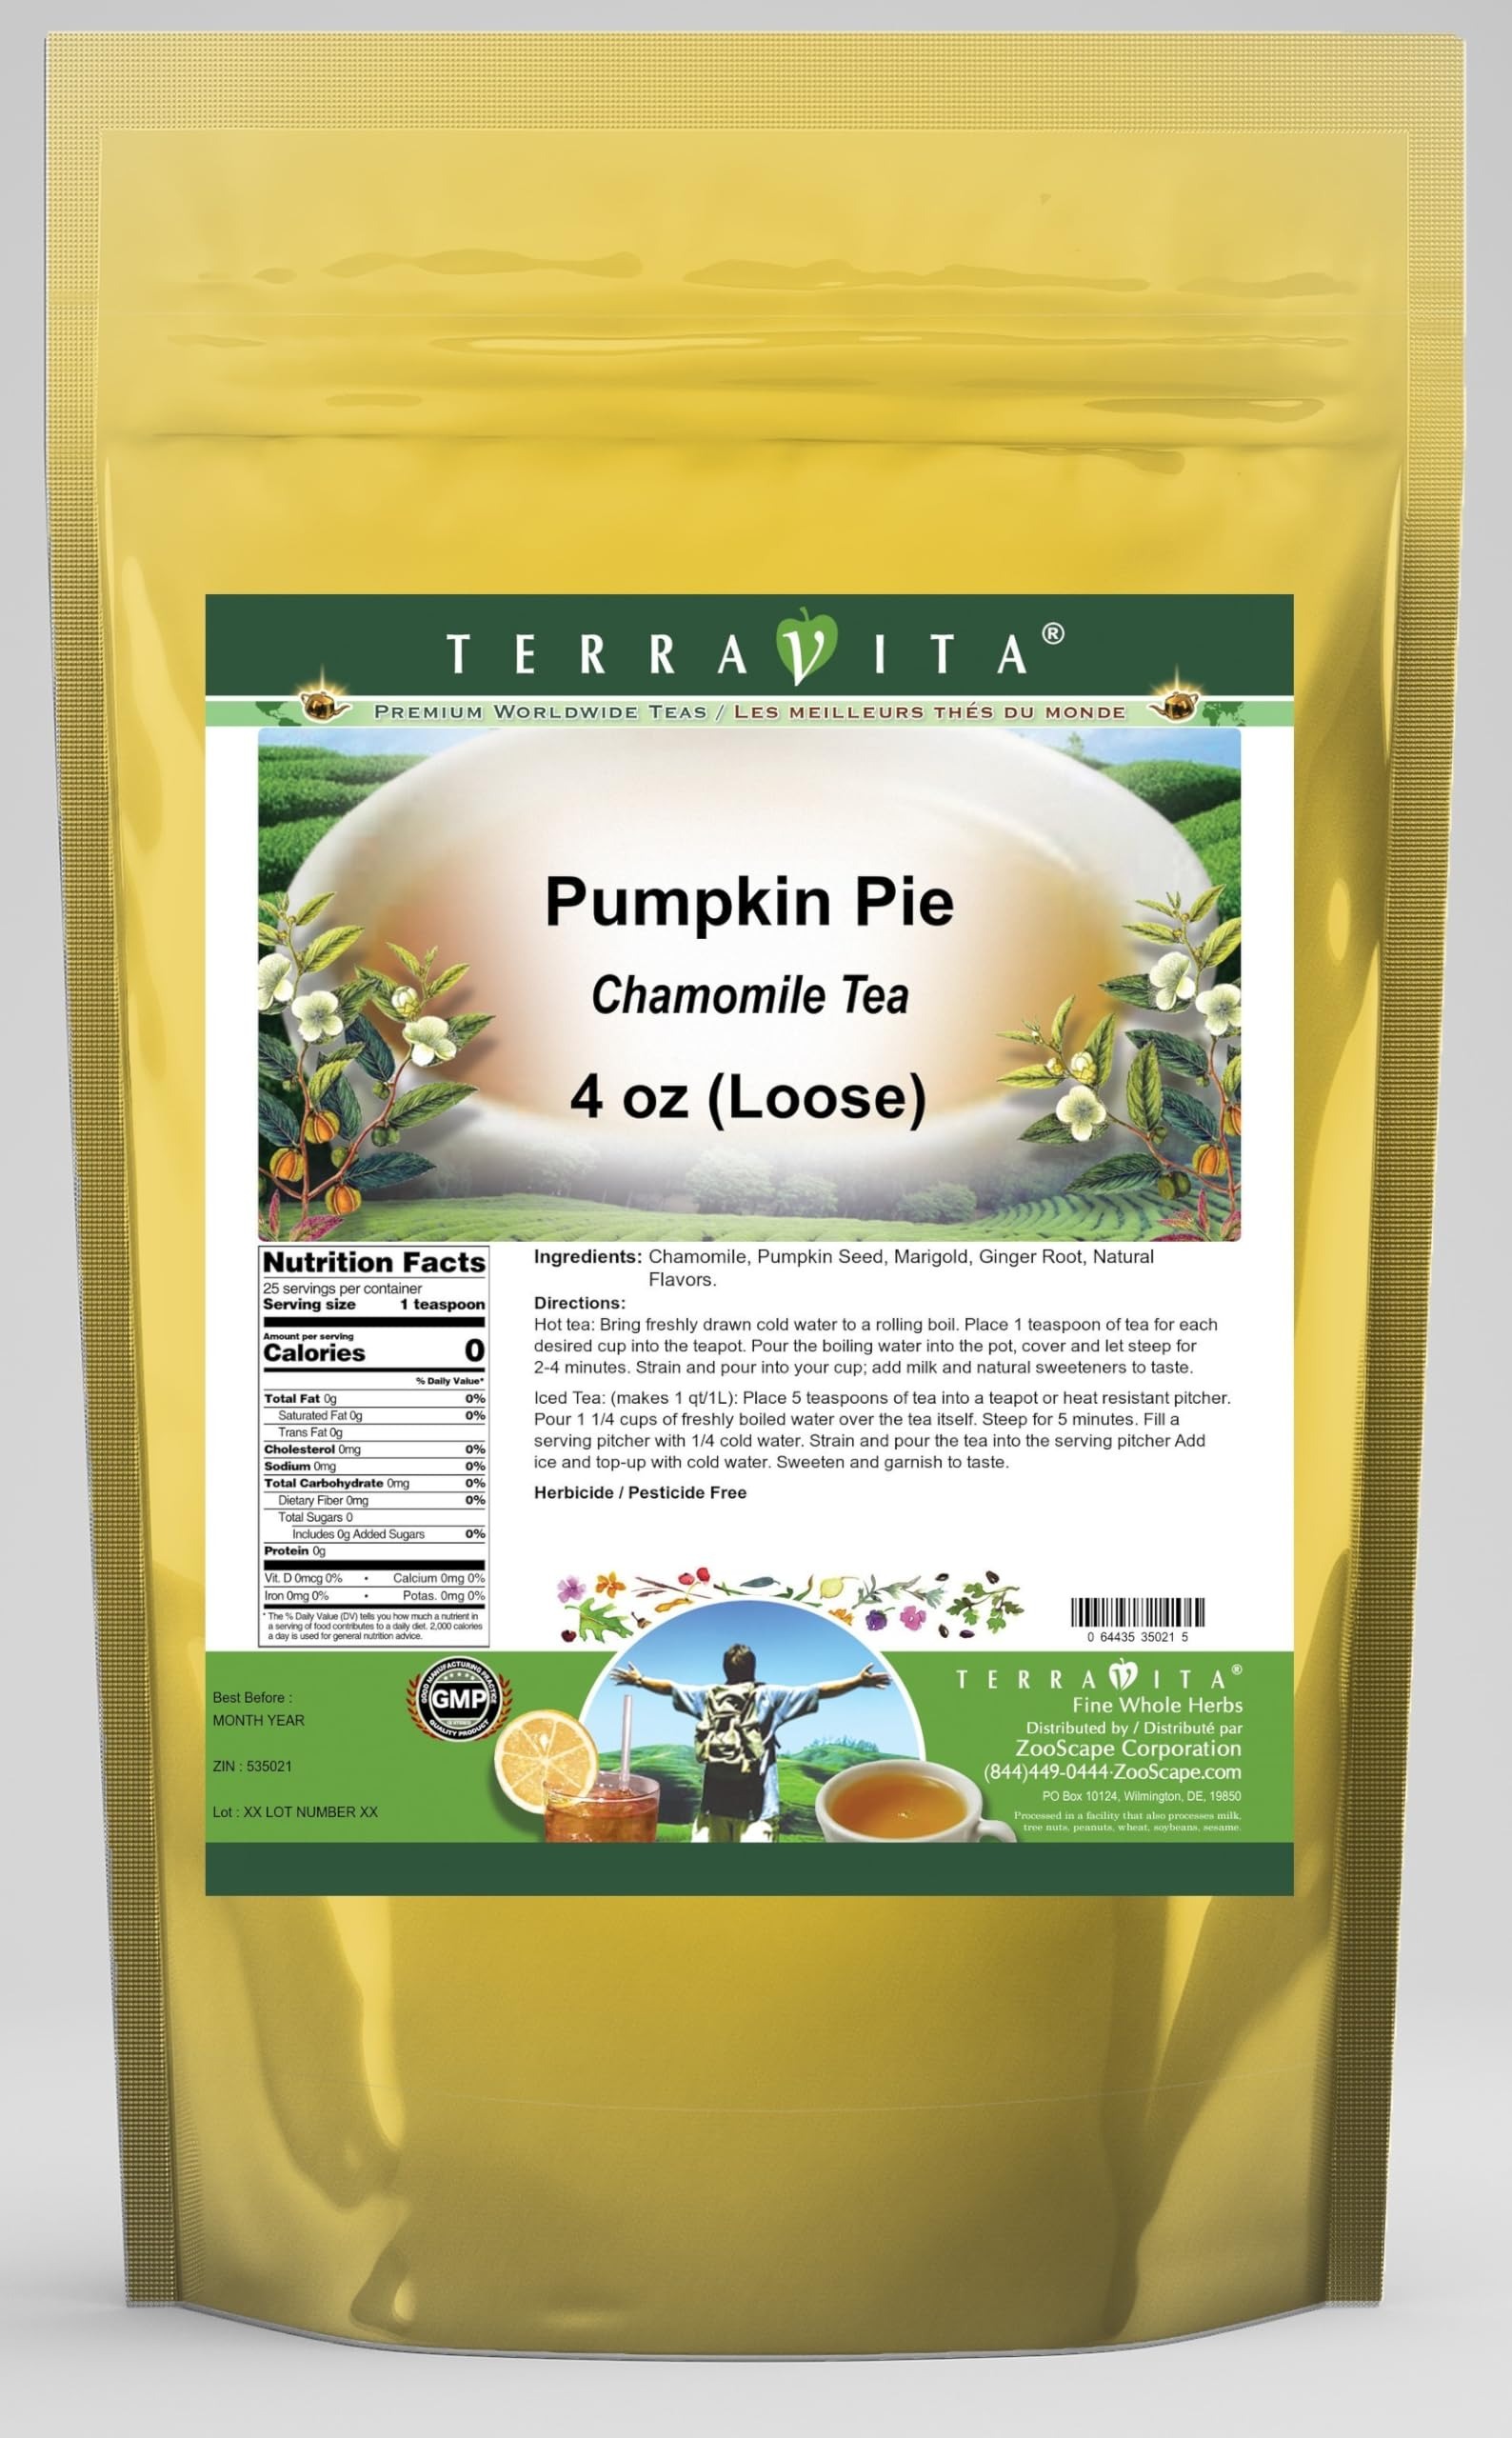
Item Name: Pumpkin Pie Chamomile Tea (Loose) (4 oz, ZIN: 535021) - 3 Pack
Bullet Point 1: Our Pumpkin Pie Chamomile Tea is a delicious flavored Chamomile tea with Pumpkin Seed, Marigold and Ginger Root that you will enjoy relaxing with anytime! The natural Pumpkin Pie taste is delicious! - Ingredients: Chamomile tea, Pumpkin Seed, Marigold, Ginger Root and Natural Pumpkin Pie Flavor.
Bullet Point 2: No fillers.
Bullet Point 3: Manufacturer: TerraVita
Bullet Point 4: Size: 4 oz
Bullet Point 5: Loose Leaf Chamomile Tea - Packed in a convenient upright pouch!
Product Description: Our Pumpkin Pie Chamomile Tea is a delicious flavored Chamomile tea with Pumpkin Seed, Marigold and Ginger Root that you will enjoy relaxing with anytime! The natural Pumpkin Pie taste is delicious! - Ingredients: Chamomile tea, Pumpkin Seed, Marigold, Ginger Root and Natural Pumpkin Pie Flavor. - Hot tea brewing method: Bring freshly drawn cold water to a rolling boil. Place 1 teaspoon of tea for each desired cup into the teapot. Pour the boiling water into the pot, cover and let steep for 2-4 minutes. Strain and pour into your cup; add milk and natural sweeteners to taste. - Iced tea brewing method: (to make 1 liter/quart): Place 5 teaspoons of tea into a teapot or heat resistant pitcher. Pour 1 1/4 cups of freshly boiled water over the tea itself. Steep for 5 minutes. Fill a serving pitcher with 1/4 cold water. Strain and pour the tea into the serving pitcher Add ice and top-up with cold water. Sweeten and garnish to taste. - TerraVita is an exclusive line of premium-quality, natural source products that use only the finest, purest and most potent ingredients found around the world. TerraVita is hallmarked by the highest possible standards of purity, potency, stability and freshness. All of our products are prepared with the highest elements of quality control, from raw materials through the entire manufacturing process, up to and including the moment that the bottles or bags are sealed for freshness and shipped out to you. Our highest possible standards are certified by independent laboratories and backed by our personal guarantee. - TerraVita exists to meet and ensure your family's health and wellness without the harmful effects of chemicals and health products. We strive to make all of our products affordable and reliable and are constantly searching the market to
Value: 12.0
Unit: Ounce

Price: 50.58